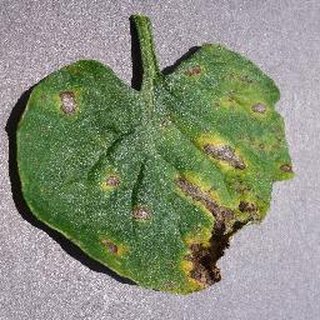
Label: tomato_septoria_leaf_spot